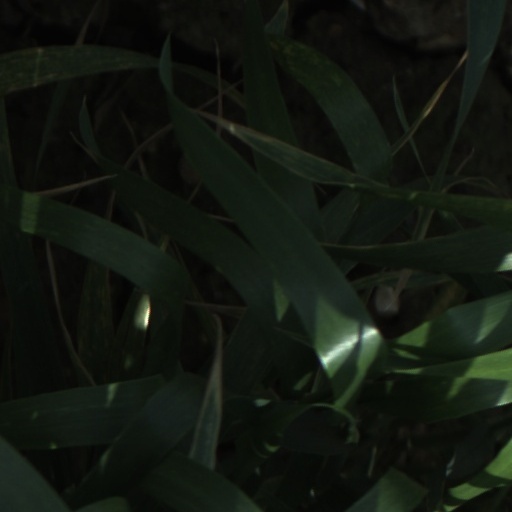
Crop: wheat